Sainte-Croix-sur-Mer Airfield

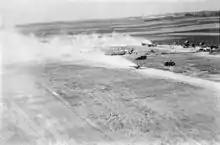
A Second Tactical Air Force Spitfire Mark IX landing at B3/Ste Croix-sur-Mer.

Sainte-Croix-sur-Mer Airfield was constructed by a Royal Engineers Airfield Construction Group just after D-Day. The group built a 3,600 foot runway and dispersal areas using SMT, while communications facilities were provided by equipment installed in vehicles. Being a temporary airfield, its facilities were basic, but adequate. A fuel and ammunition dump was located near the airfield.